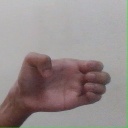
अक्षर: ख